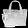
Label: Bag